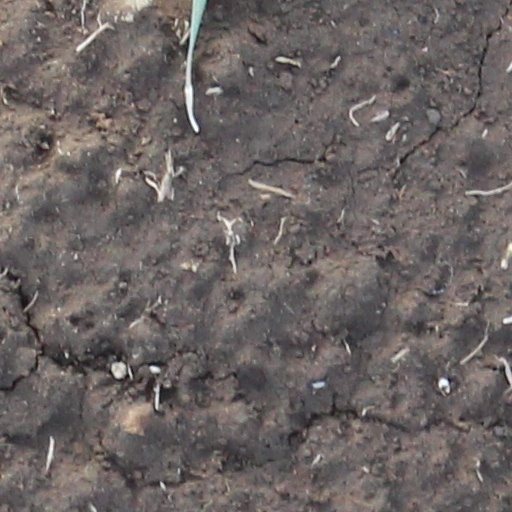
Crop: wheat